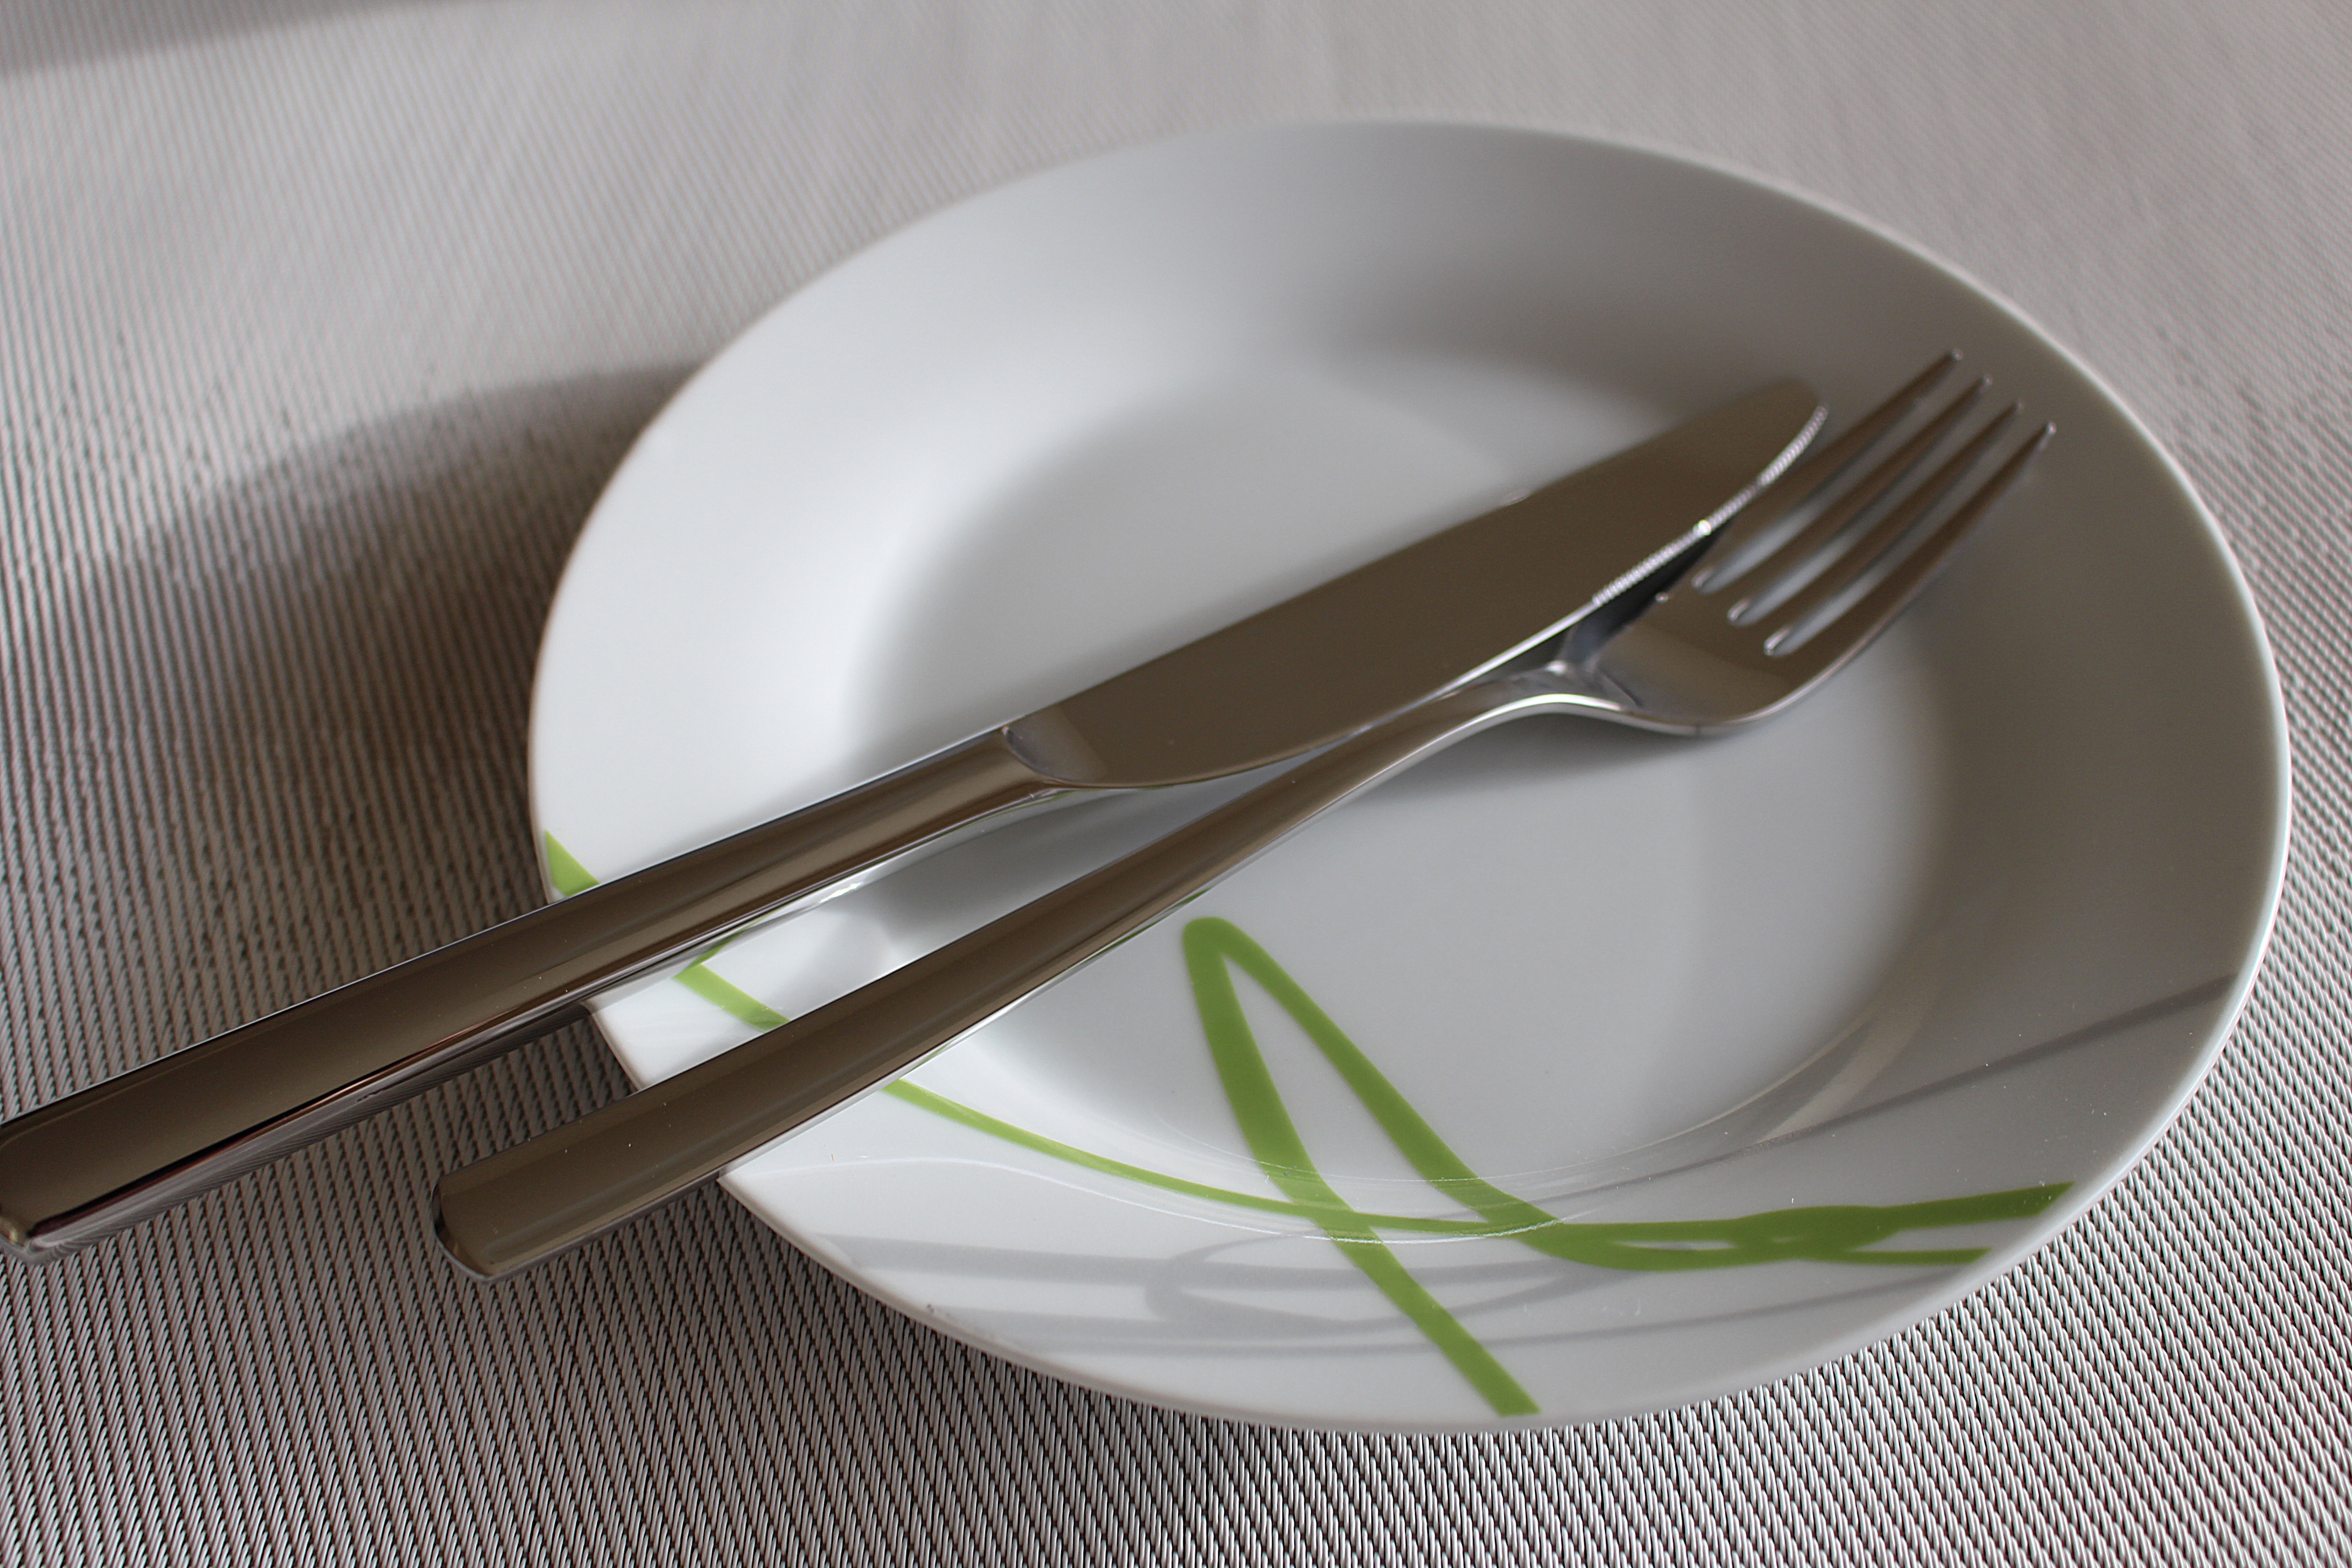
fork, cutlery, plate, tableware, knife, cover, dishware